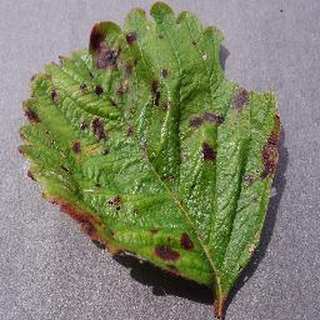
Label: strawberry_leaf_scorch